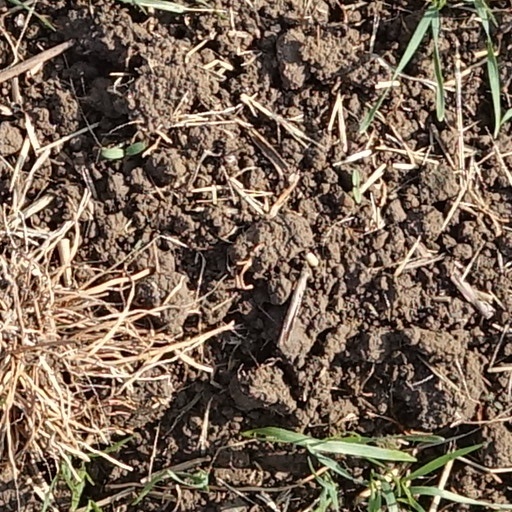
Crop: wheat